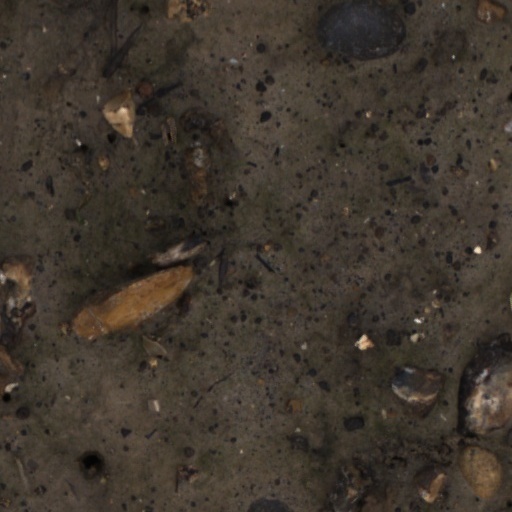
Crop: wheat